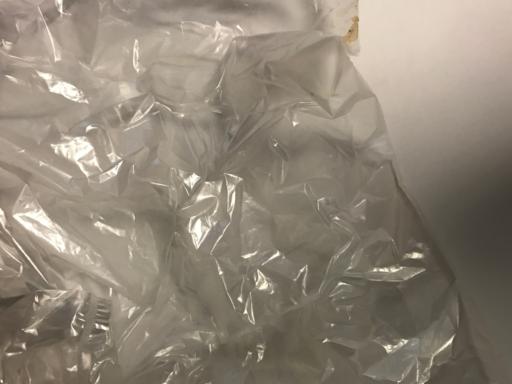
Waste category: trash